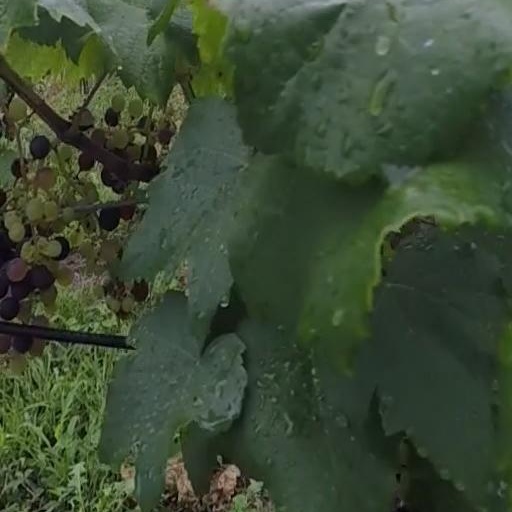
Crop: grape